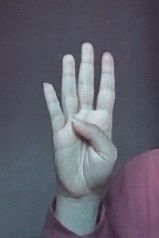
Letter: kaaf